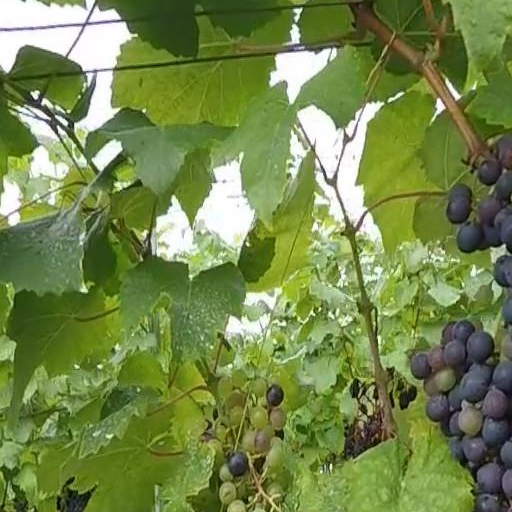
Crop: grape